Ayub Bridge

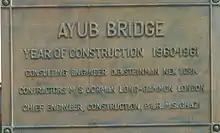
Aub Bridge Inaugural Plaque

Before the bridges, the transport between Sukkur and Rohri was by boats and steamers. Boatman Mir Mohammad alias Miroo recalled how his father Yar Mohammad used to run a small service between Sukkur and Rohri till the early sixties. “Very few people had cars or motorcycles at that time and therefore motor boats were the only way of communication.” Some people used to cross the River Indus by Lansdowne Bridge on bicycle. The train used to run in the center of the bridge and pedestrians and cyclists used the wooden walkways at both sides.